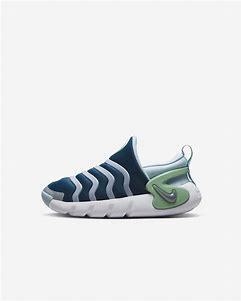
Brand: Nike
Model: Dynamo Go